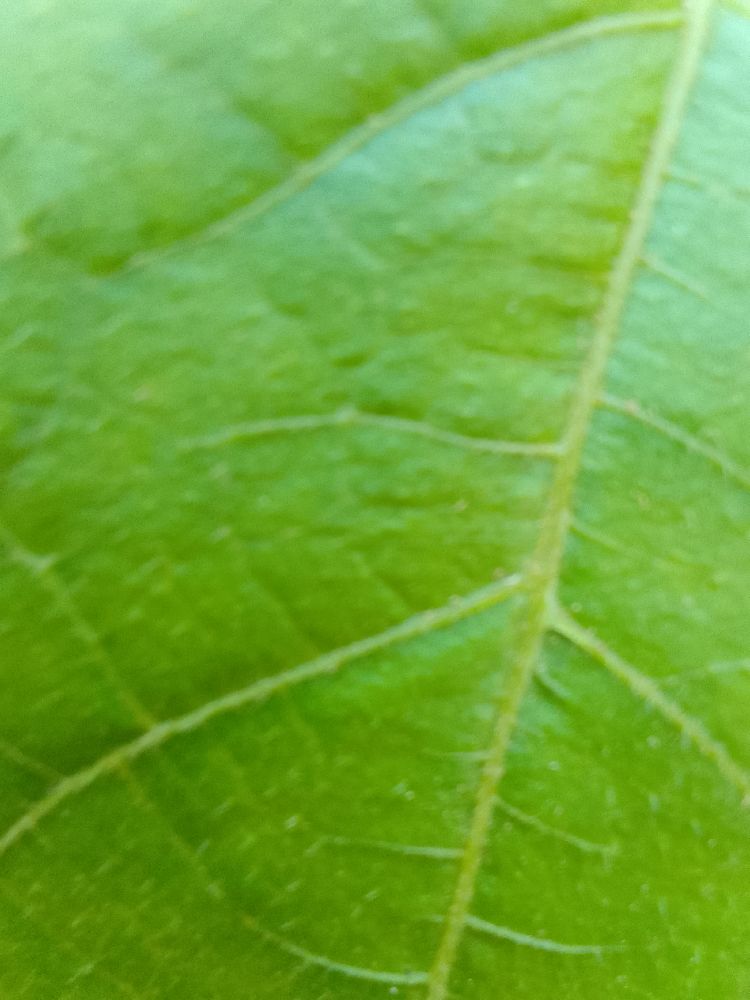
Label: healthy